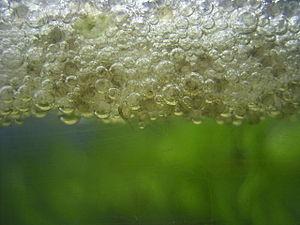
Le poisson-paradis est une espèce de la famille des Osphronemidés, originaire de l'est de l'Asie. Il est apprécié des aquariophiles pour ses couleurs chatoyantes.